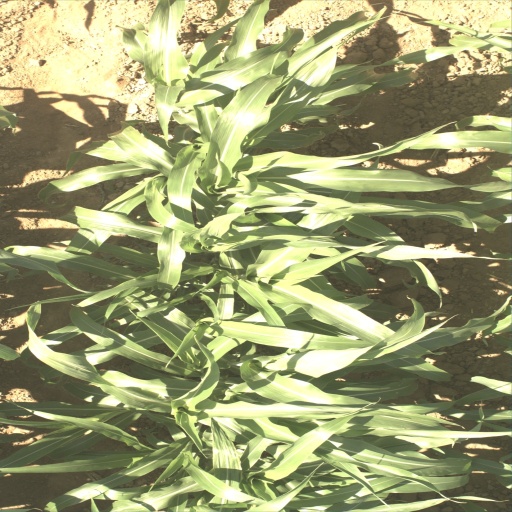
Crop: sorghum